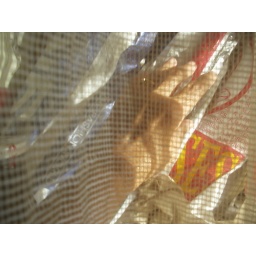
Looking for a file in the open shelf .(The curtain is put up to keep away the dust in the air .)